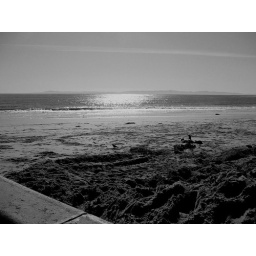
west beach in black and white